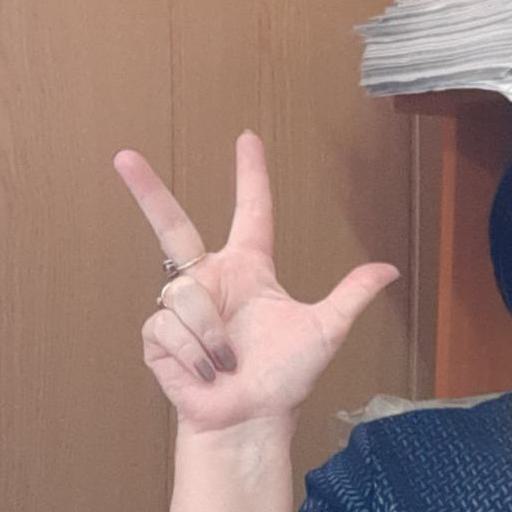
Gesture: three2